Outline of globalization

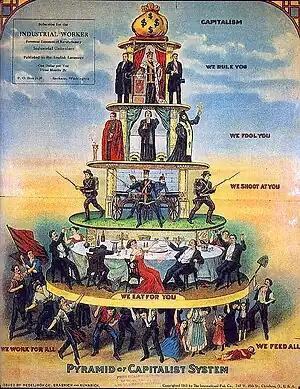
"Pyramid of Capitalist System", 1911 Industrial Worker publication advocating industrial unionism. It also shows the critique of capitalism.

International business development and the organization of business and trade worldwide are fundamental aspects of globalization and the development of globalizing systems.